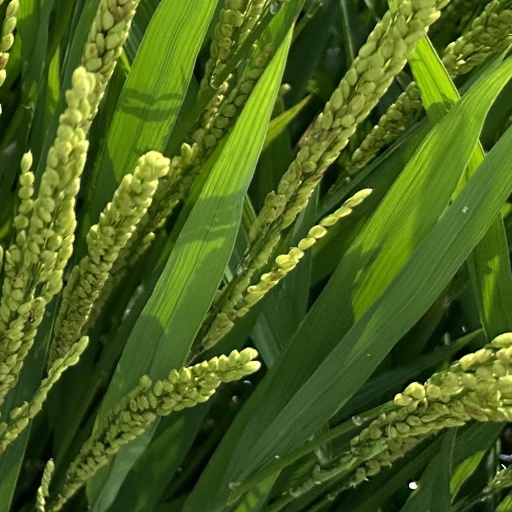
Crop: rice